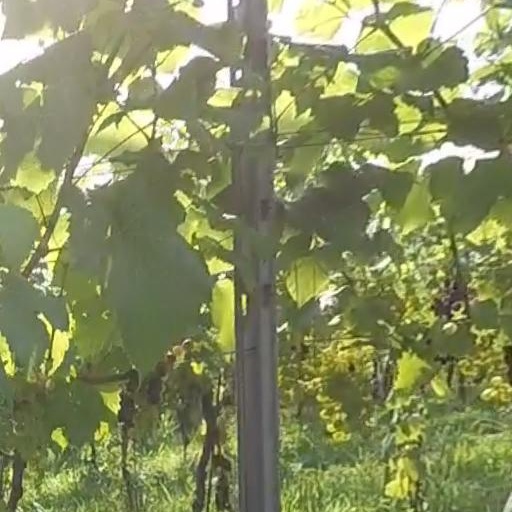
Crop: grape